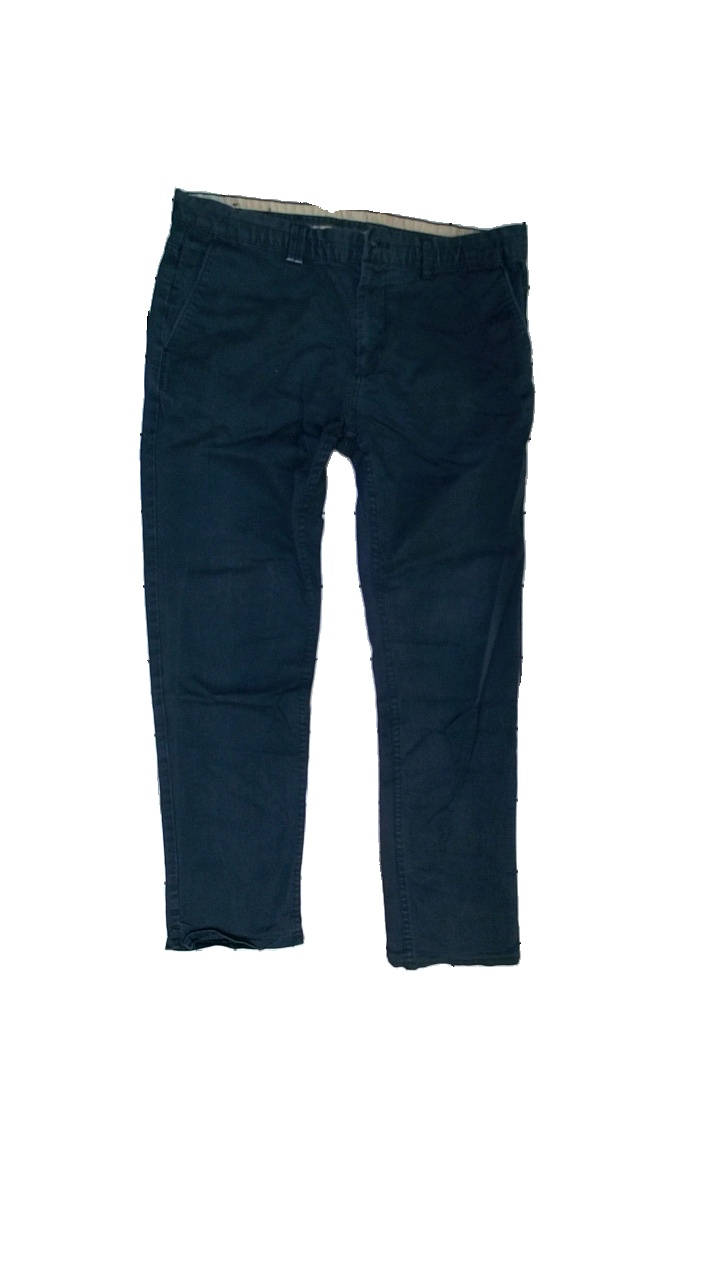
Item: Trousers (Men)
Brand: Zara Man
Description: blå byxor med hål i söm
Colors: Blue
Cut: Regular
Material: ?
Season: All
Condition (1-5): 3
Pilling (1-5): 5
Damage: hål söm
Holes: Major
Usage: Export
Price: <50